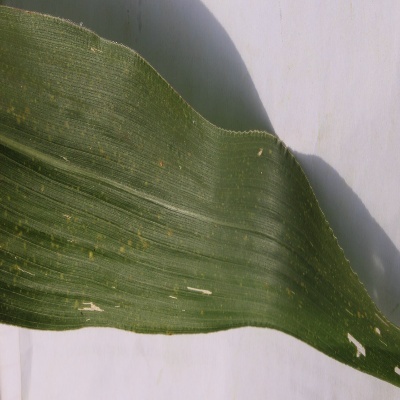
Label: Corn_(Maize)___Leaf_Spot